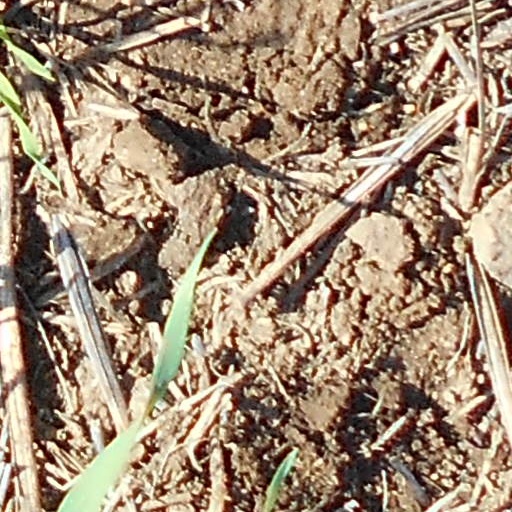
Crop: wheat